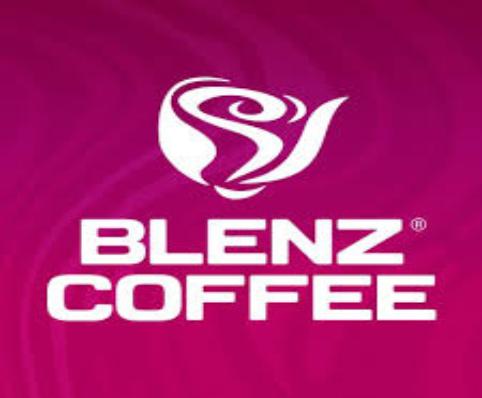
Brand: Blenz Coffee-2
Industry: Food